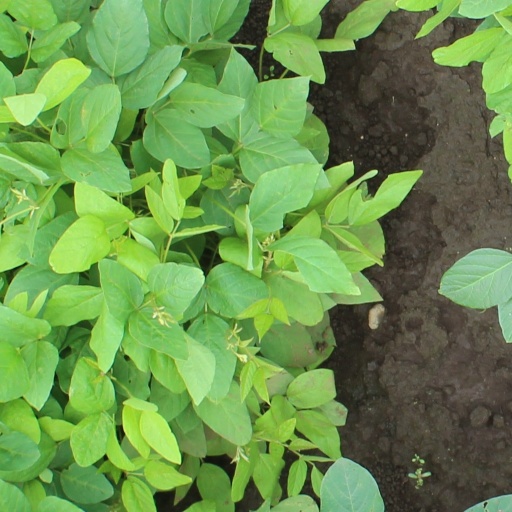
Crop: soybean